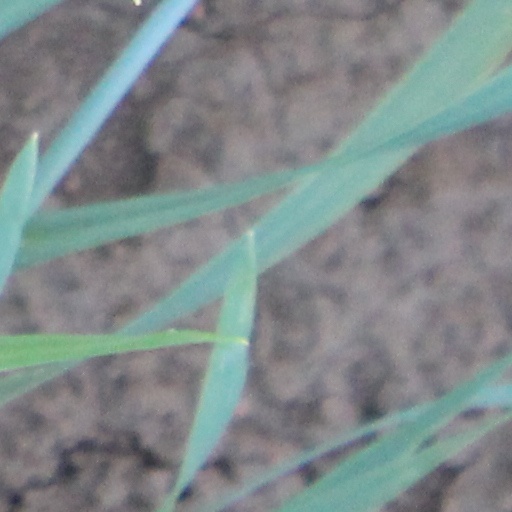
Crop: wheat